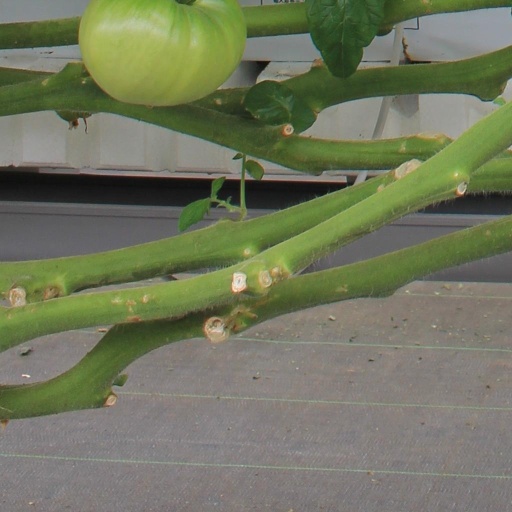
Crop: tomato